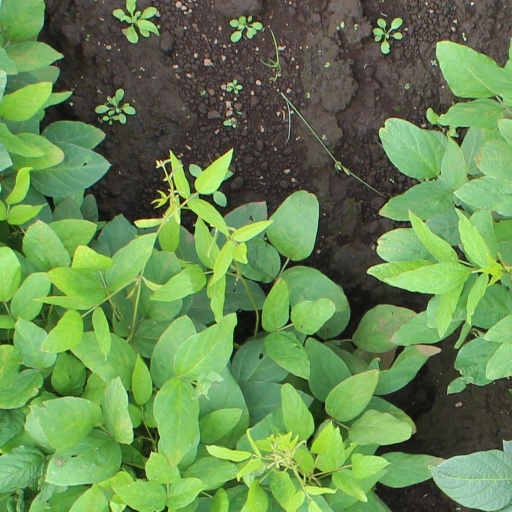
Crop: soybean